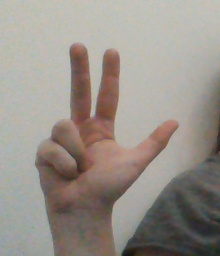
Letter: al